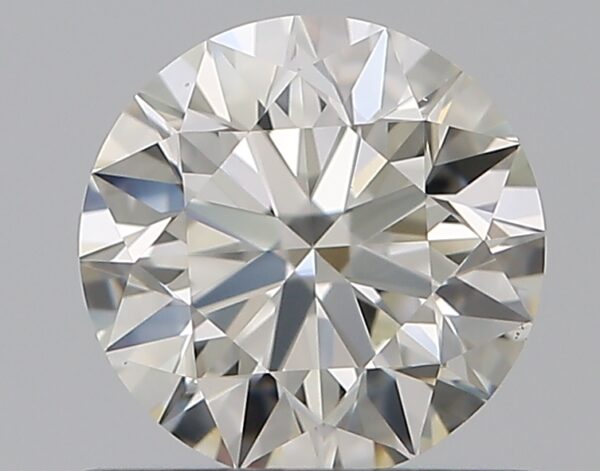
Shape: round
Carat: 0.65
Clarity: VS1
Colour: J
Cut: EX
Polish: EX
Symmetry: EX
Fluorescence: M
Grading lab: GIA
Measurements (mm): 5.51 x 5.55 x 3.45